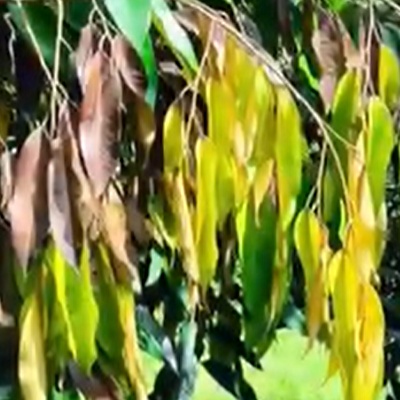
Label: Leaf_Rhizoctonia